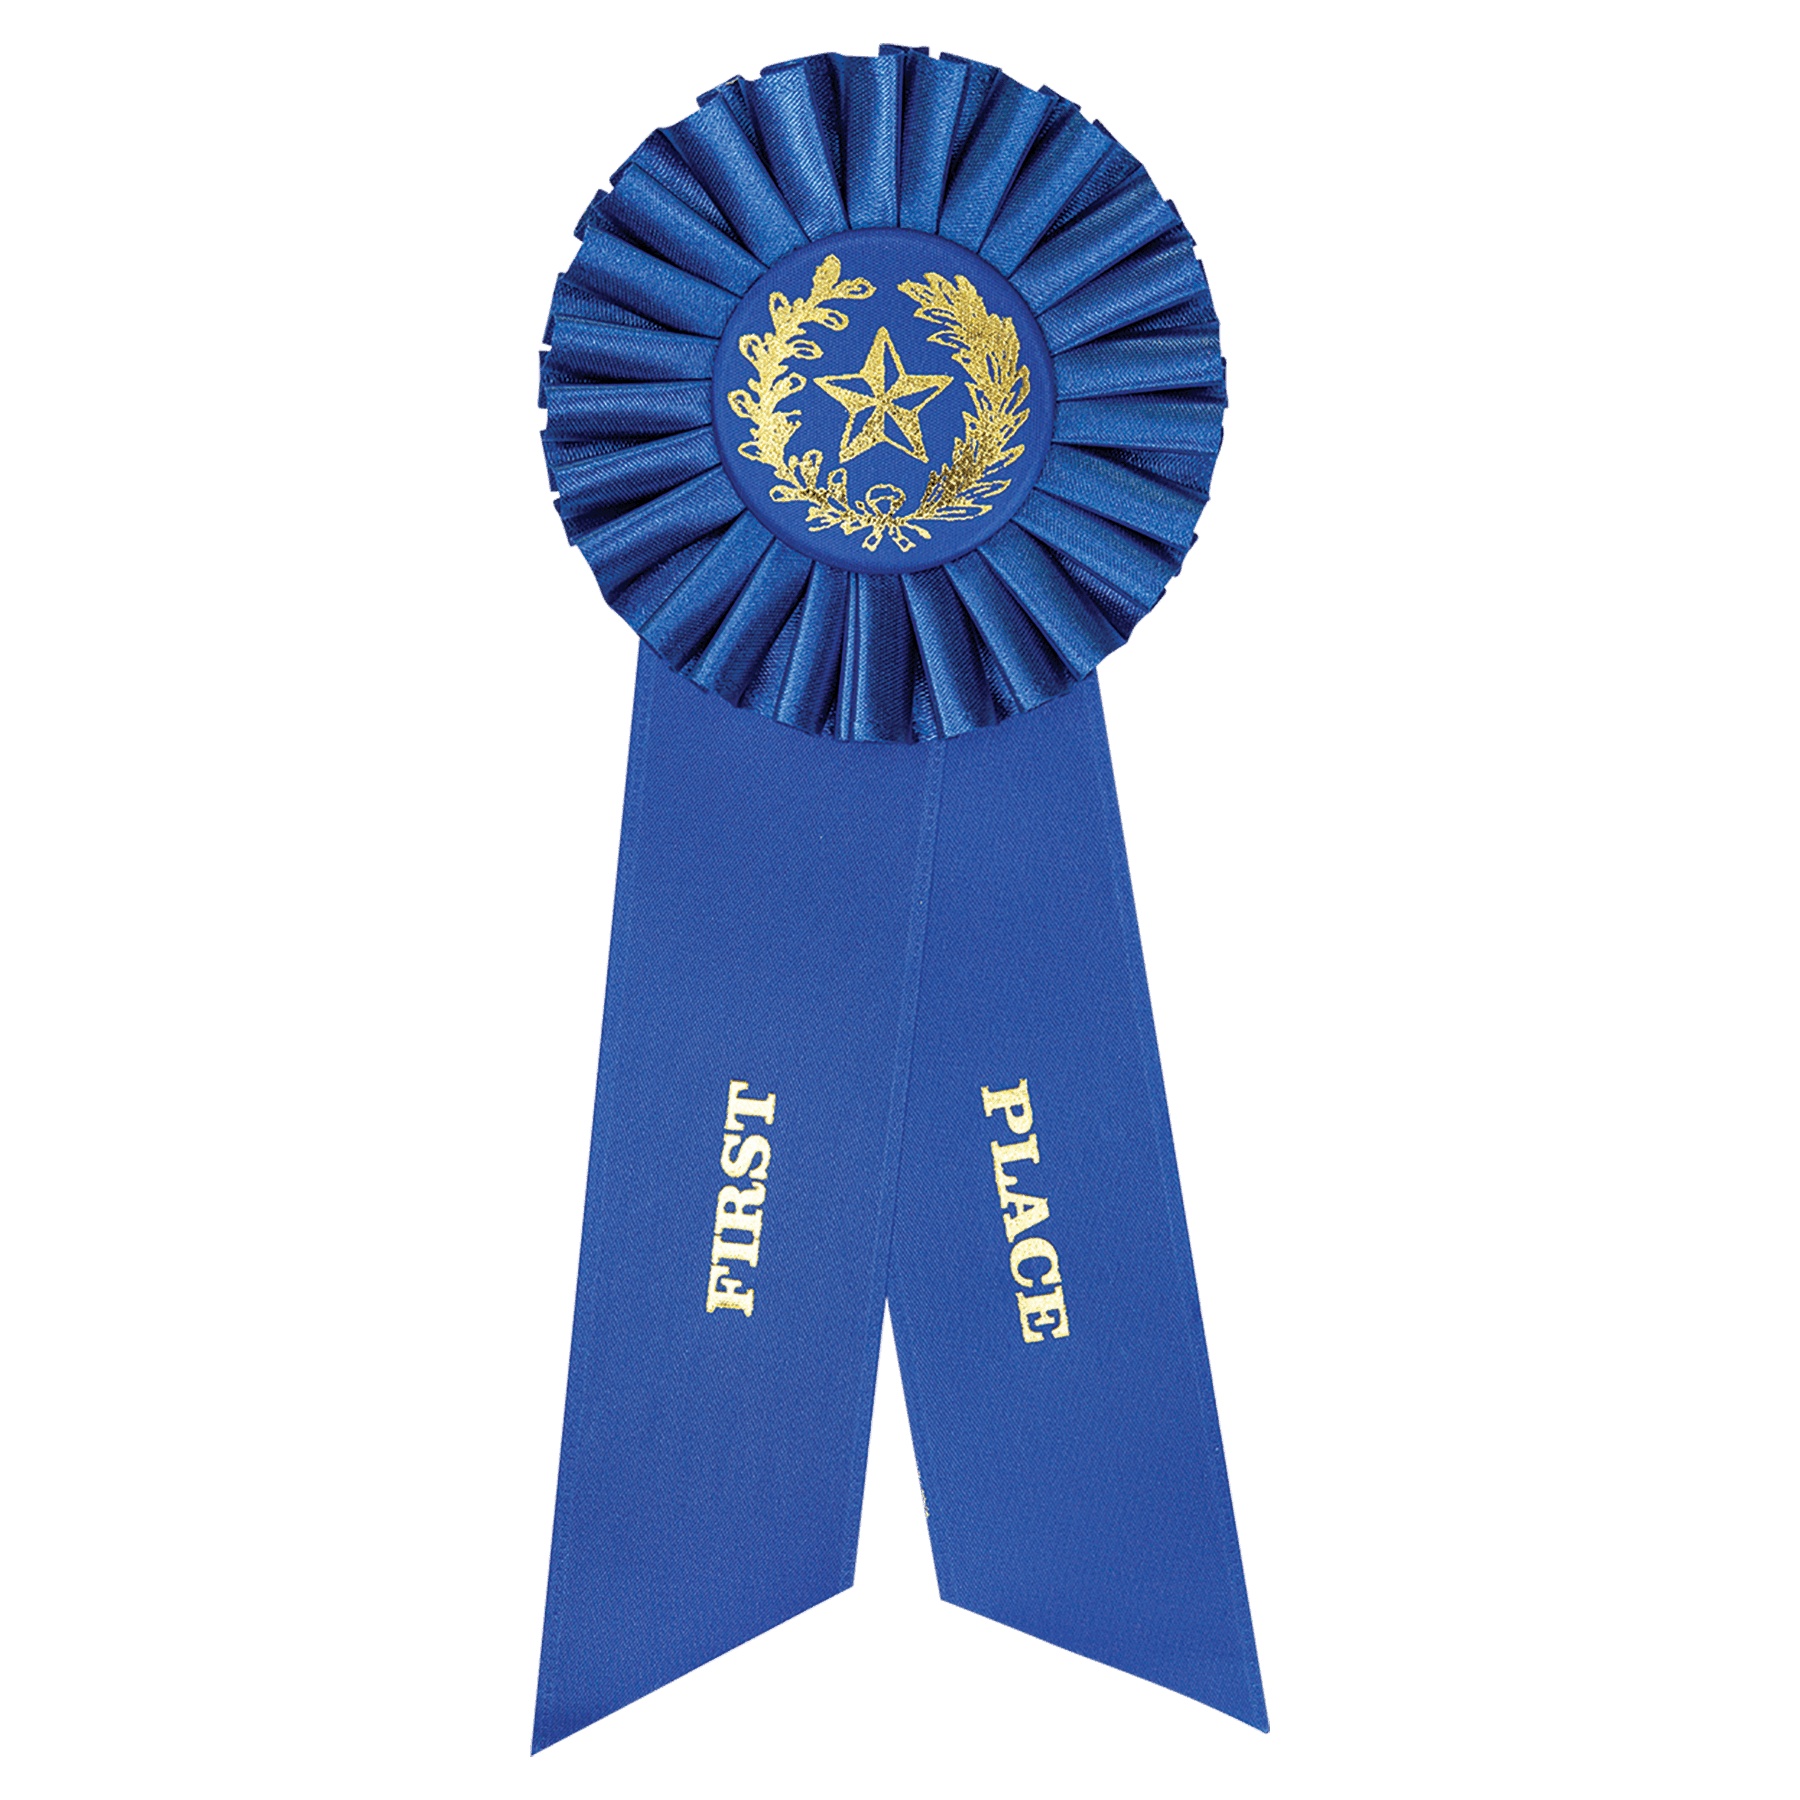
Blue 1st Place Rosette Ribbon
Blue 1st Place Rosette Ribbon
Brand: Ben Rich Productions
Category: Arts & Entertainment > Party & Celebration > Trophies & Awards > Award Ribbons > Rosettes